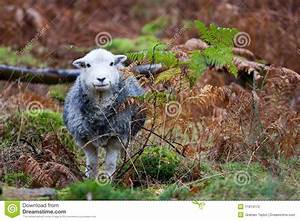
Label: pecora